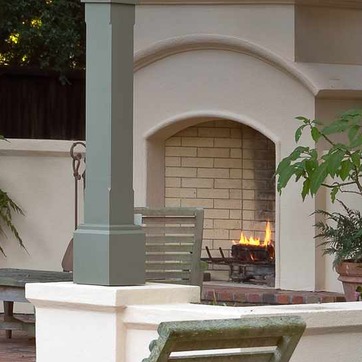
Material: brick